Traditions of Italy

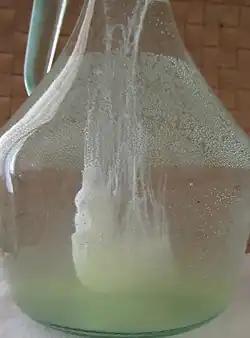
Boat of Saint Peter

In Italy, a "sagra" (plural: "sagre") is a popular festival of a local nature and annual frequency, which traditionally arises from a religious festival, celebrated on the occasion of a consecration or to commemorate a saint (usually the patron saint), but also used to celebrate the harvest or promote a food and wine product local. During a festival the local fair, the market and various celebrations usually take place.